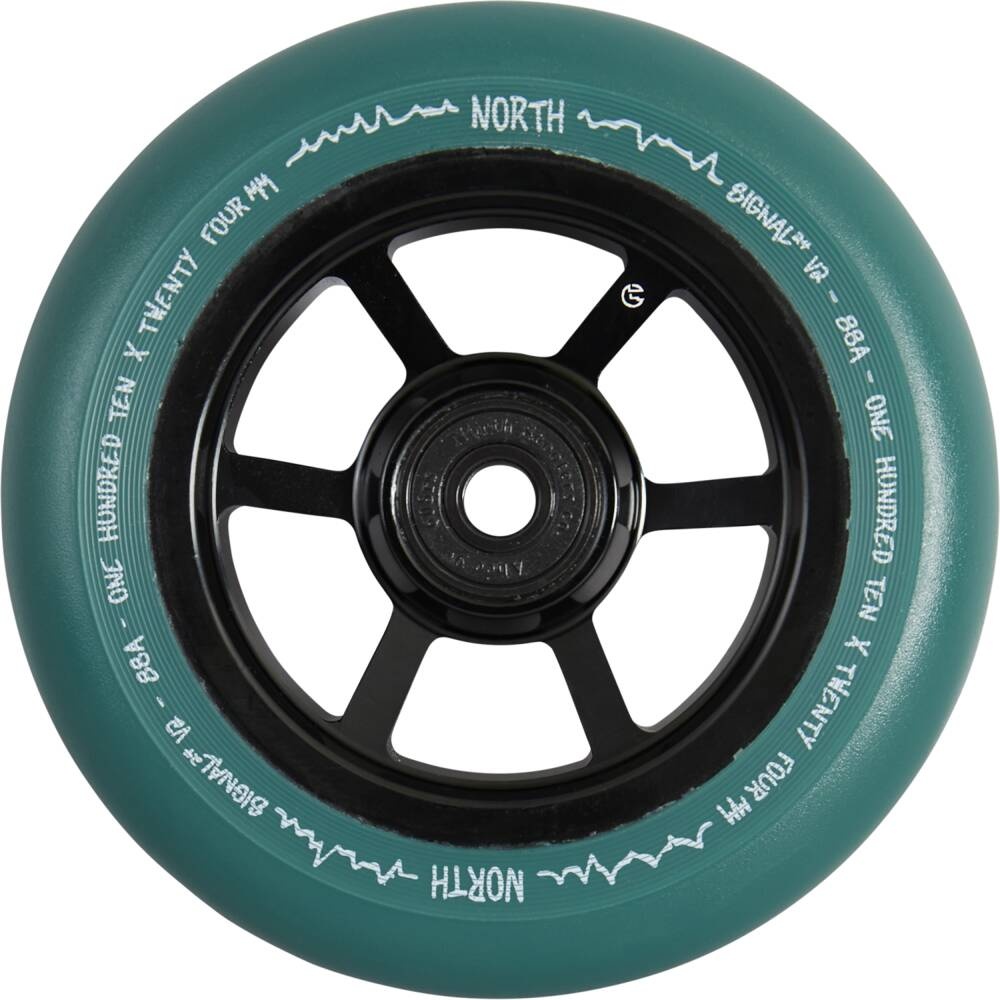
North Signal V2 110 Wheel Zwart Bos
Brand: North Scooters
Manufacturer North Scooters Primary color Green Secondary color Black Wheel diameter 110 Axle diameter 8 mm PU profile Round Wheel core design Spoked Wheel core material Aluminium Wheel hub width 24 mm Bearing precision ABEC9 PU hardness 88A PU width 24 mm Bearings and spacers Included Pieces per pack 1
Category: Sporting Goods > Outdoor Recreation > Cycling > Unicycle Accessories > Unicycle Tires